Mahākāśyapa

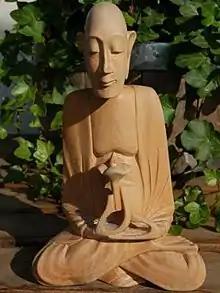
Monk meditating and holding a flower

The most well-known version of the First Council is that of Mahākāśyapa being the head. However, texts of the Sarvāstivāda, Mūlasarvāstivāda, and Mahīśāsaka traditions relate that this was Ājñāta Kauṇḍinya instead, as Kauṇḍinya was the most senior disciple. Buddhologist Jean Przyluski (1885–1944) argued that the earliest accounts placed Kauṇḍinya at the head of the "saṃgha", and that originally, Mahākāśyapa was a conventional figure, with no administrative or leading role. However, because of his unquestioned ascetic saint-like reputation, Mahākāśyapa came to replace Kauṇḍinya's role as leader during the cremation and the First Council. Przyluski's theory has been criticized, however, on the grounds that it is difficult to maintain that the three textual traditions he mentioned are the oldest. Still, Bareau argued that the incident with Subhadra leading to Mahākāśyapa summoning the council is a later insertion, though early enough to be found in all traditions of early Buddhist texts. He believed it was the authors of texts of monastic discipline that inserted it shortly after the Buddha's passing away, at the end of the fifth century BCE, to glorify Mahākāśyapa.